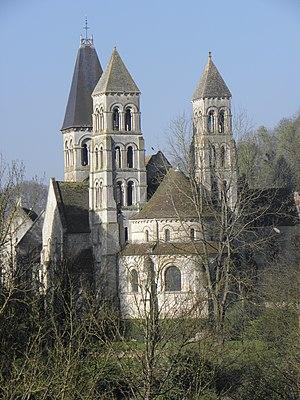
Chevet de l'abbatiale Notre-Dame de Morienval (60).